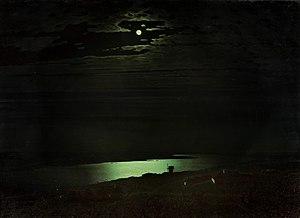
Arkhip Ivanovitch Kouïndji, né le 27 janvier 1841 à Marioupol dans l'Oblast de Donetsk, Empire russe et mort le 24 juillet 1910 à Saint-Pétersbourg, est un peintre paysagiste ukrainien d'origine grecque-pontine.